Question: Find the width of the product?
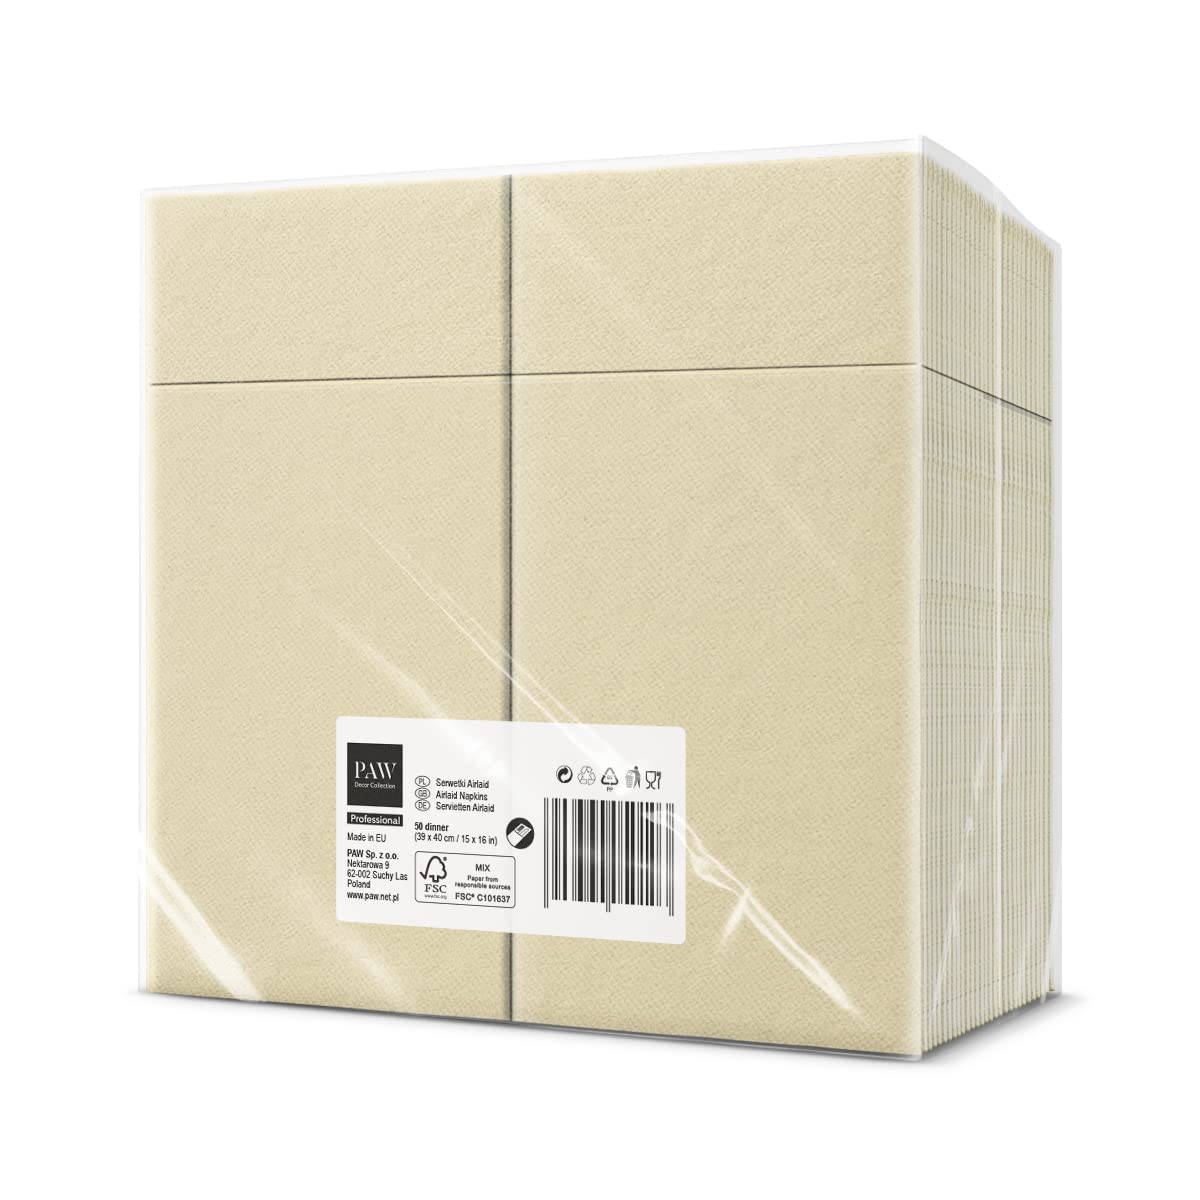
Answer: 40.0 centimetre